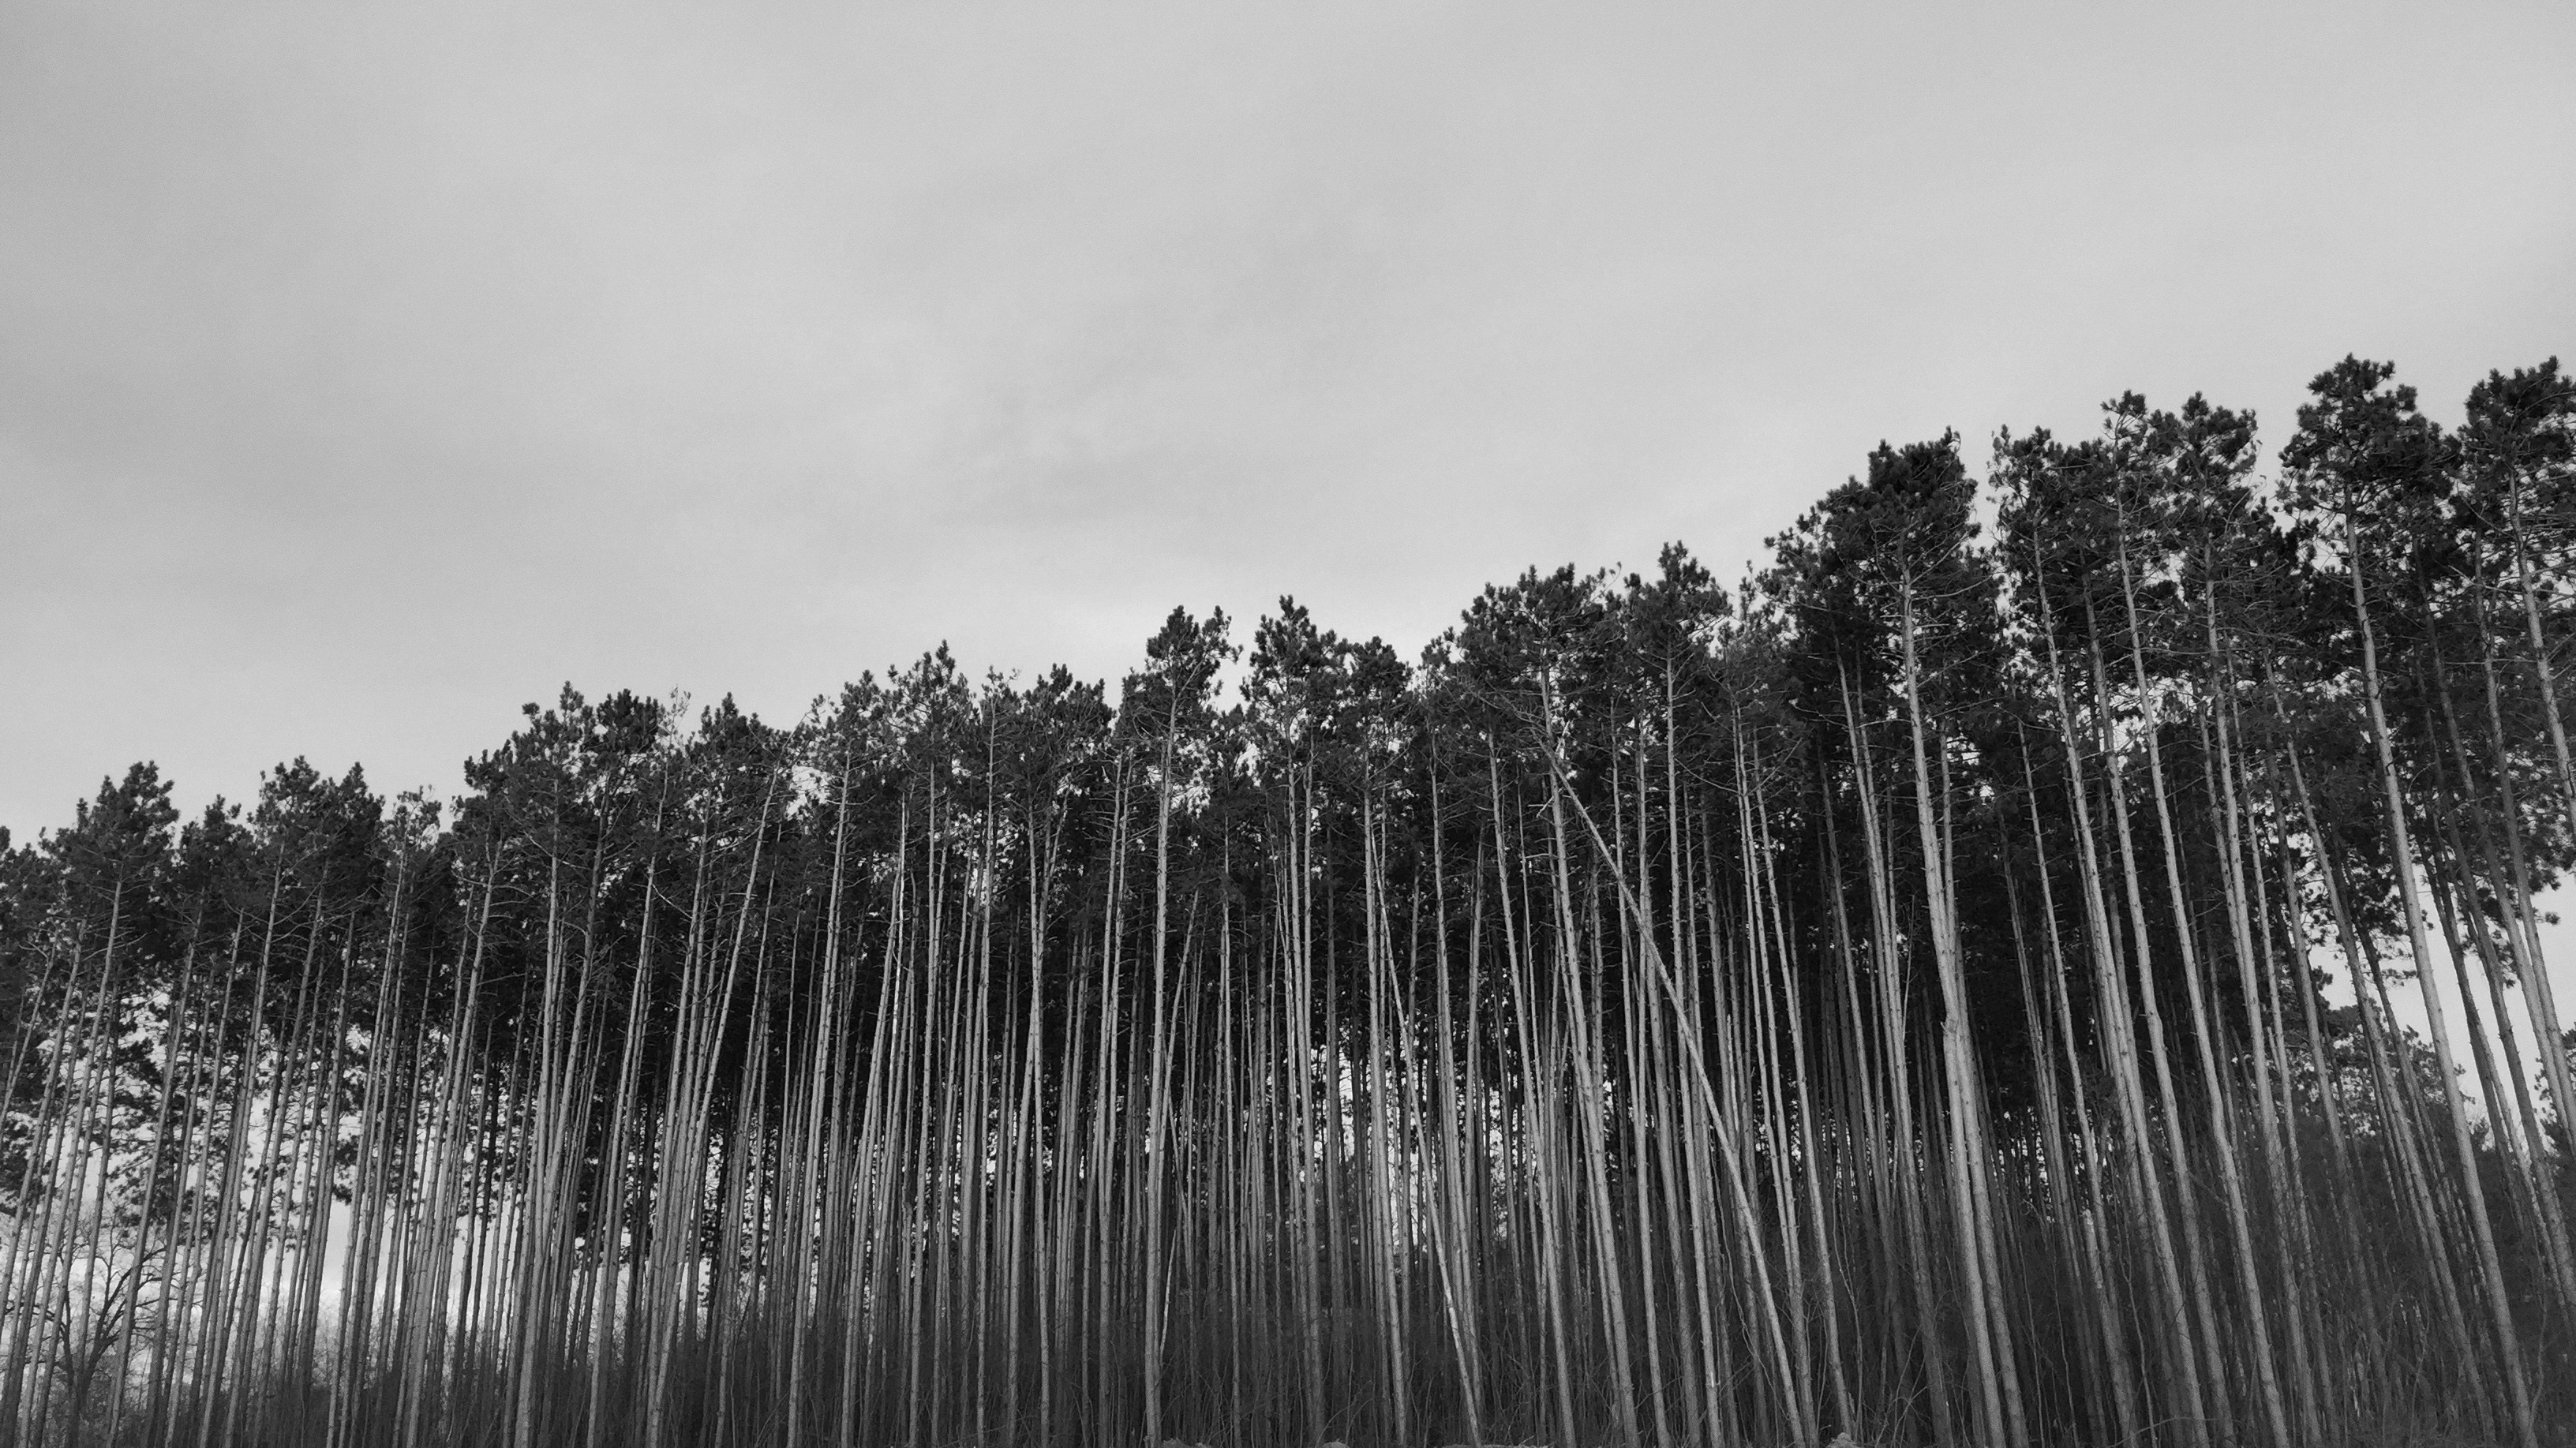
tree, nature, forest, grass, branch, winter, black and white, plant, photography, morning, frost, monochrome, season, wetland, habitat, ecosystem, monochrome photography, natural environment, atmospheric phenomenon, grass family, woody plant